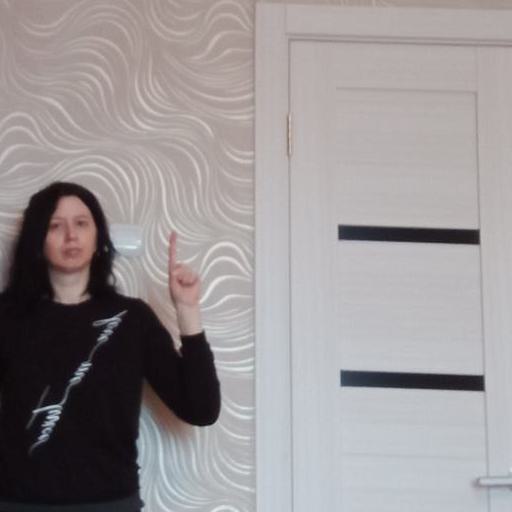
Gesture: one